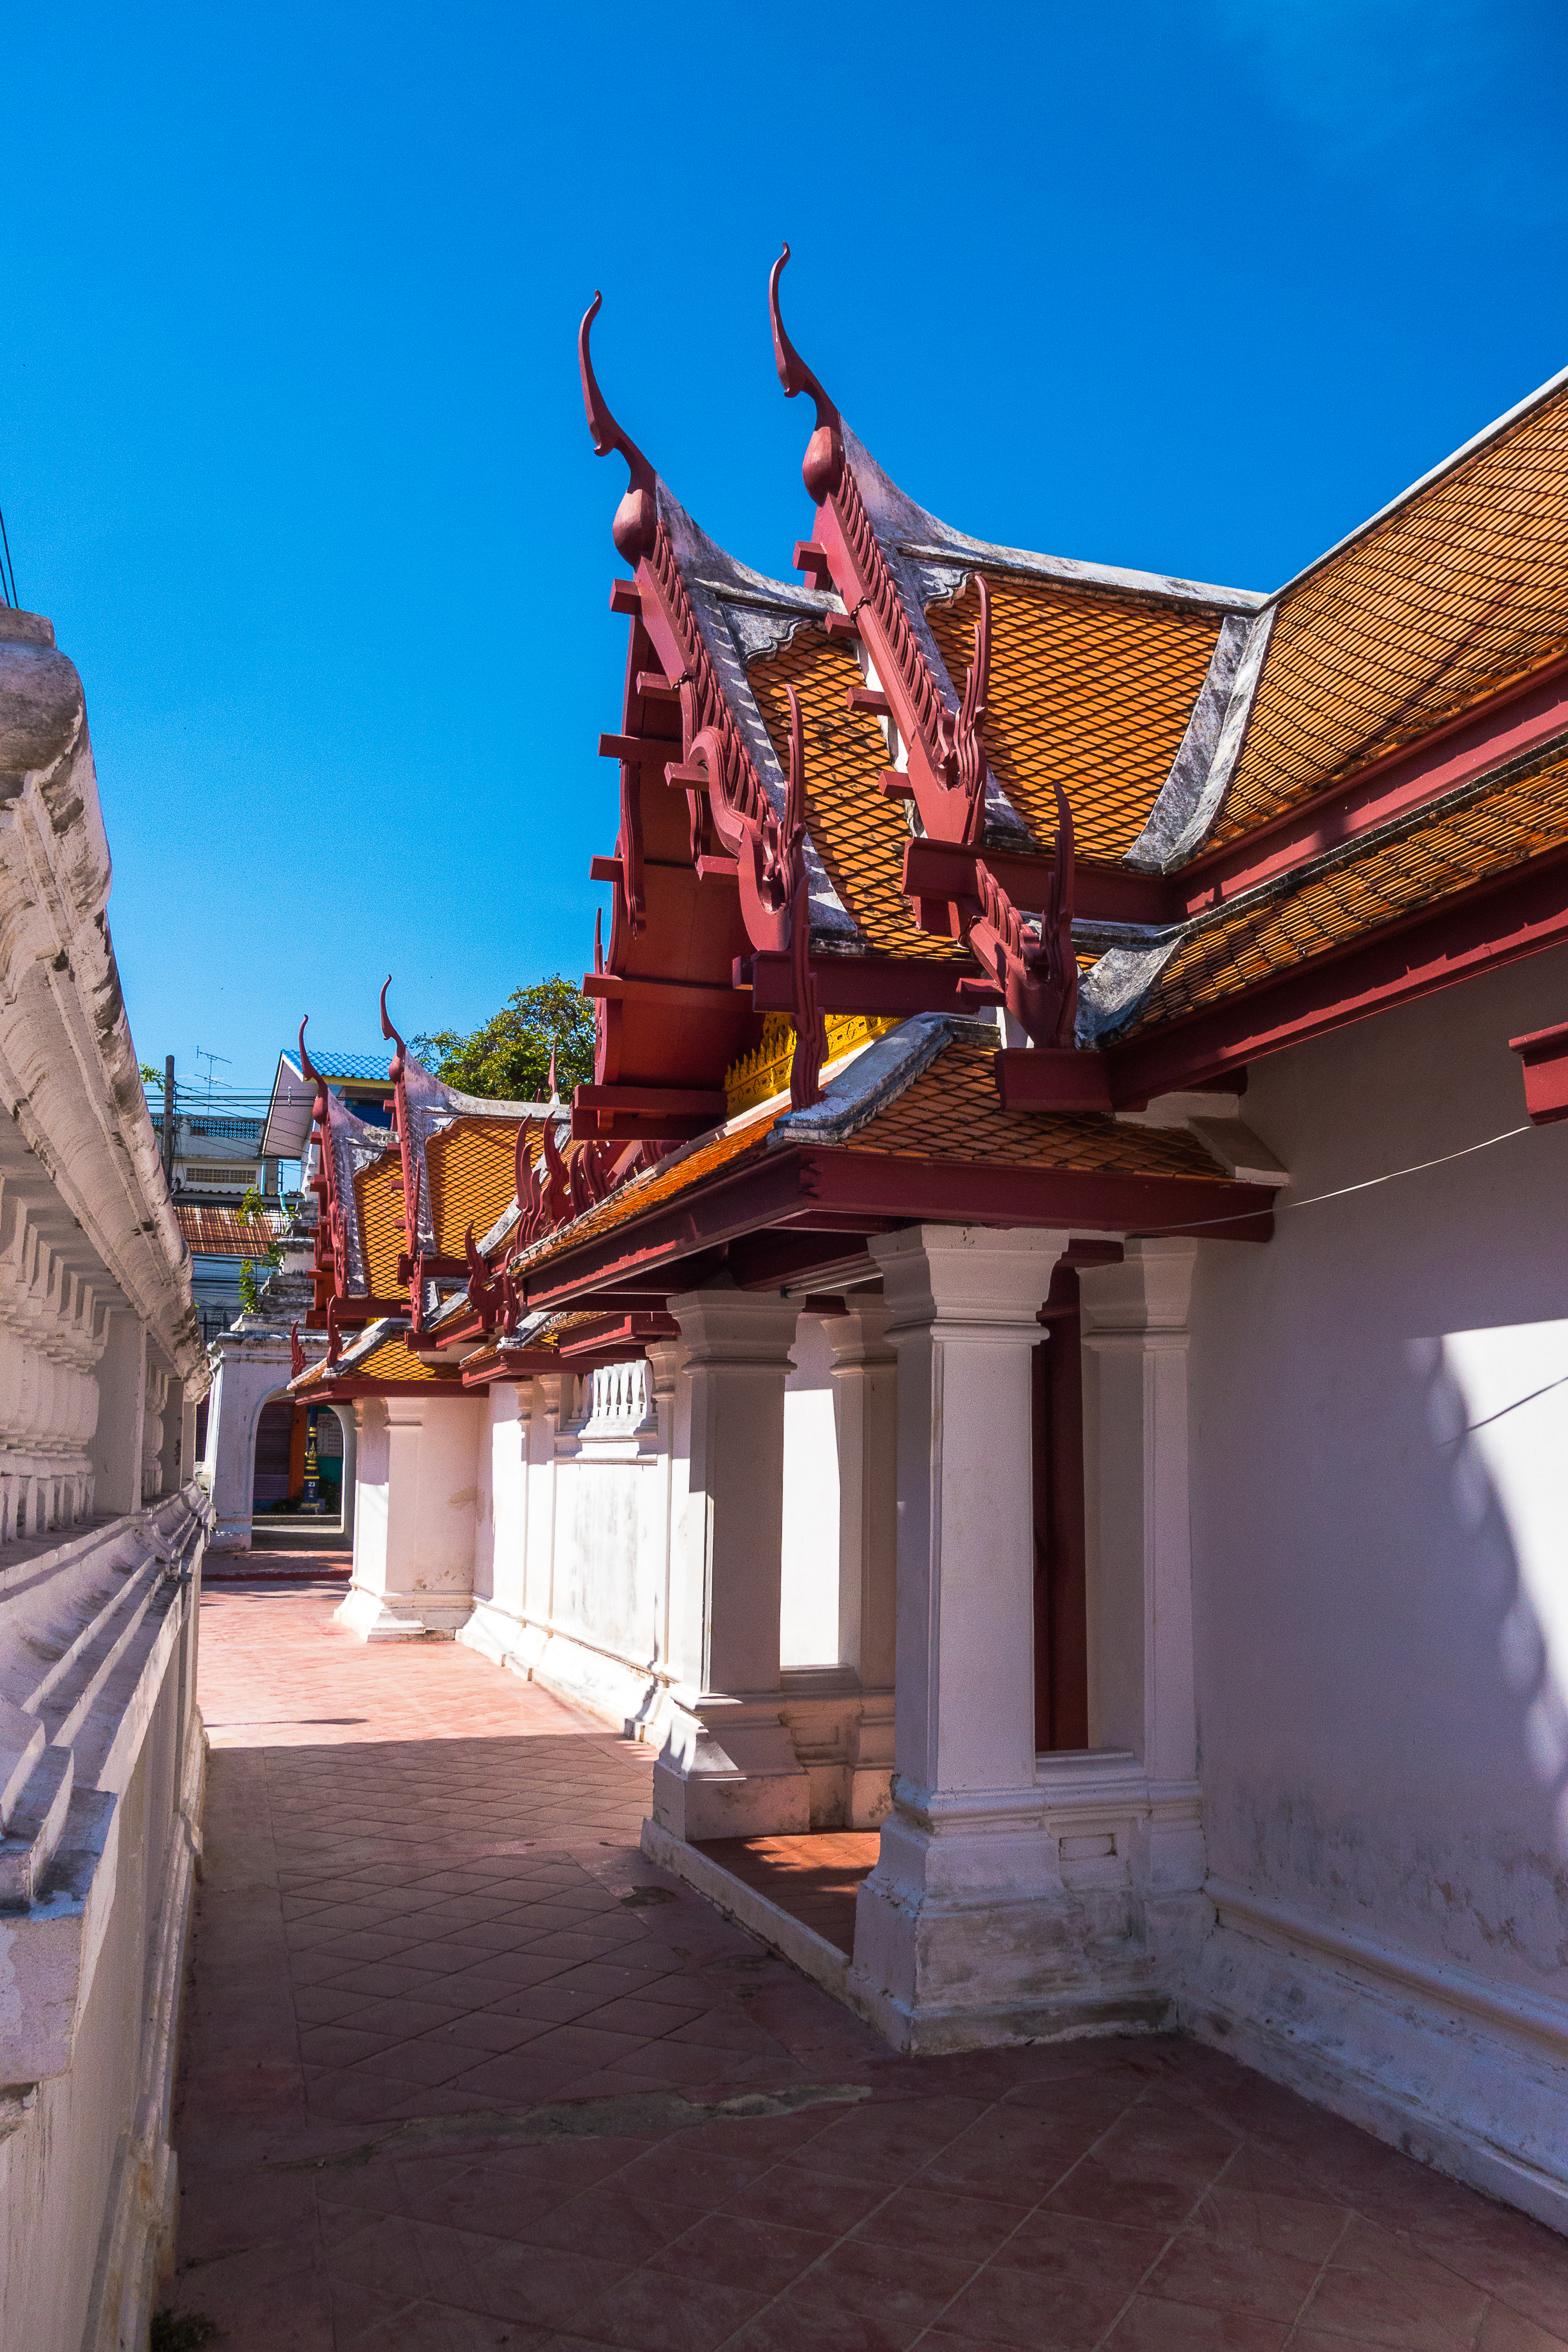
Thai architecture, thai culture, temples, traditions, sky, temple, chinese architecture, morning, leisure, facade, roof, city, building, japanese architecture, historic site, wood, place of worship, tourism, shinto shrine, window, pagoda, history, travel, ancient history, monastery, art, house, symmetry, street, shrine, finial, vacation